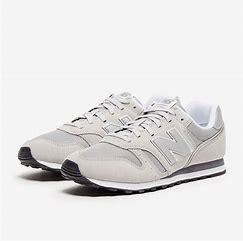
Brand: New
Model: Balance New Balance 373